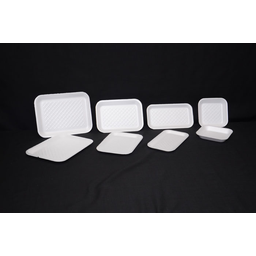
Label: paper